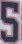
Number: 5